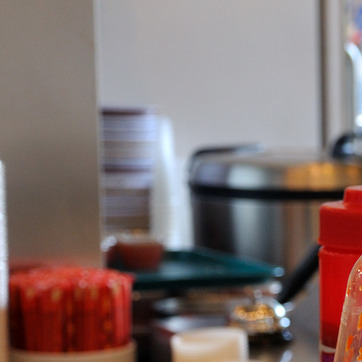
Material: painted